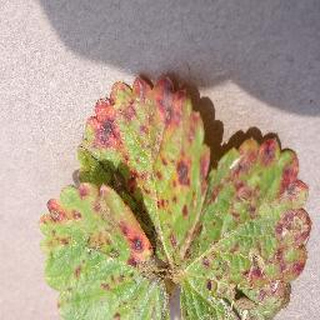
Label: strawberry_leaf_scorch